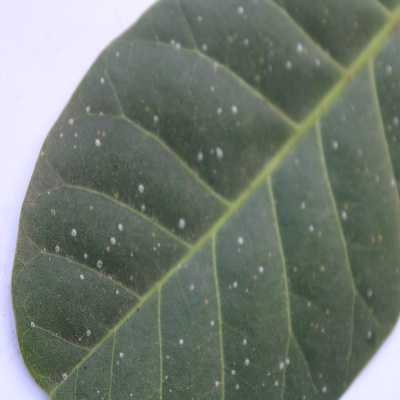
Crop: Cashew
Condition: red rust